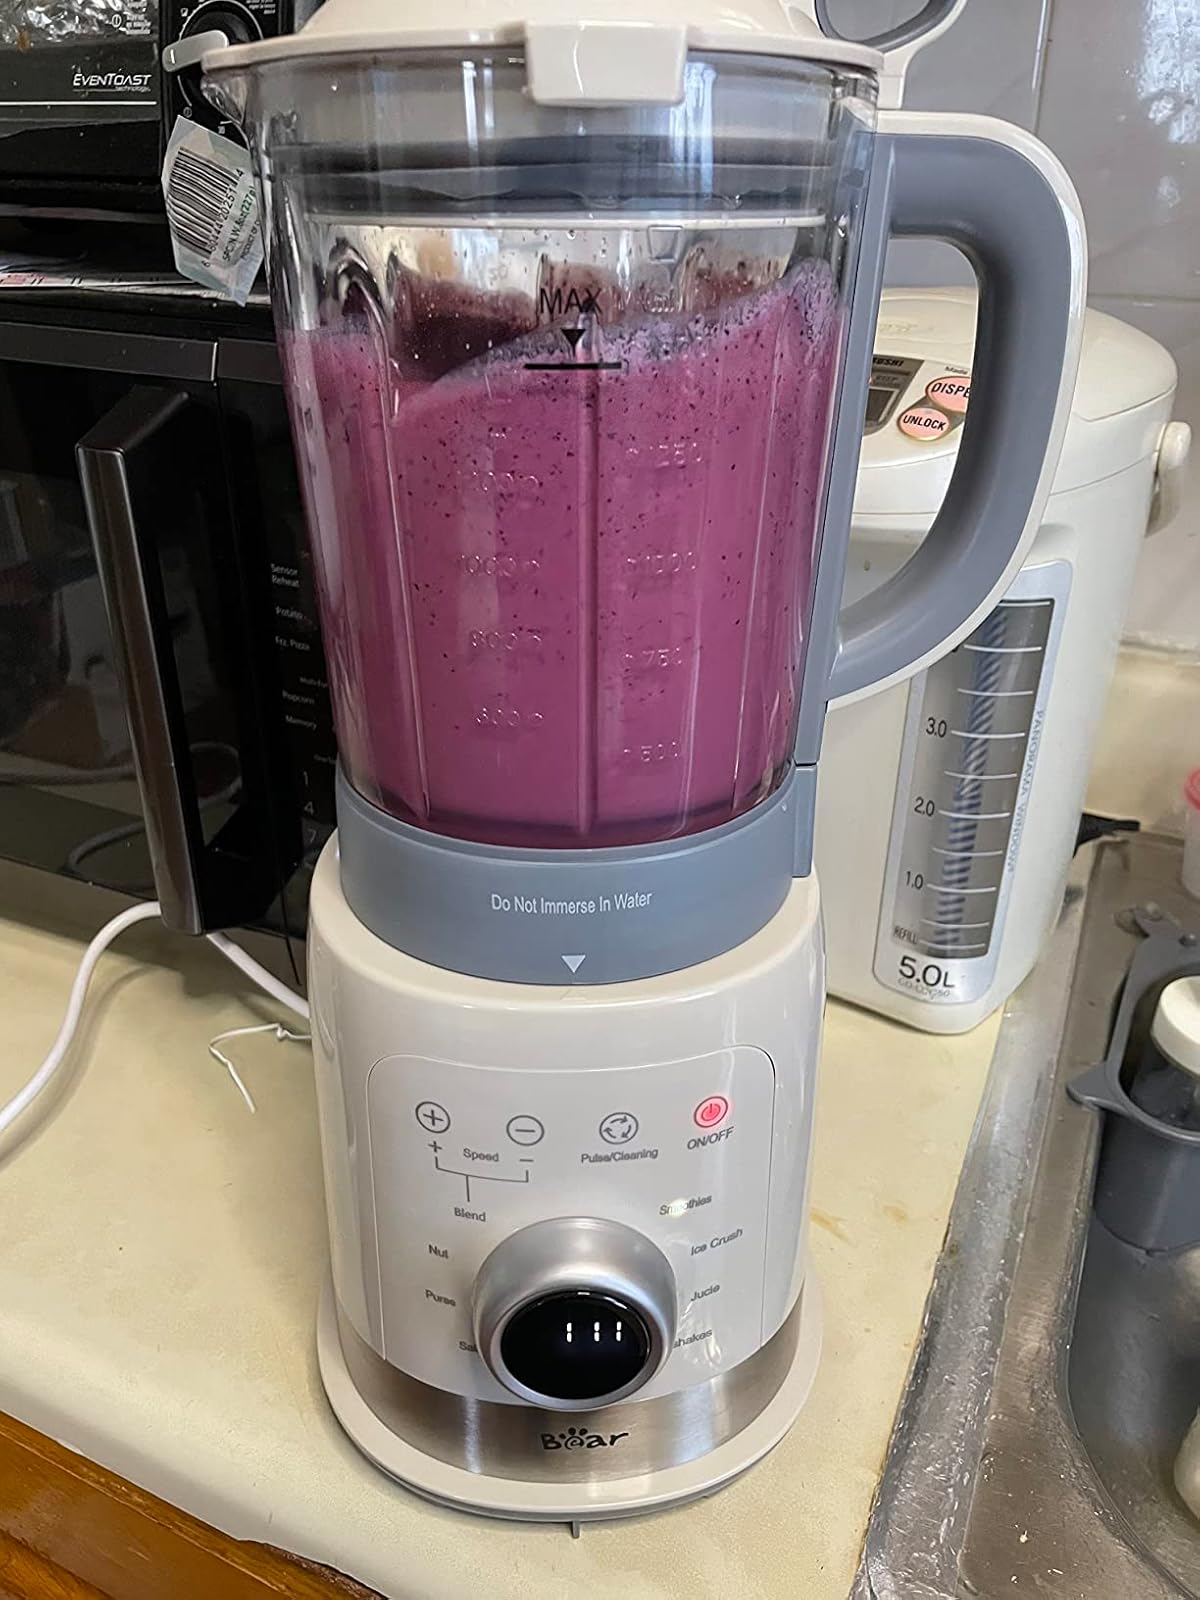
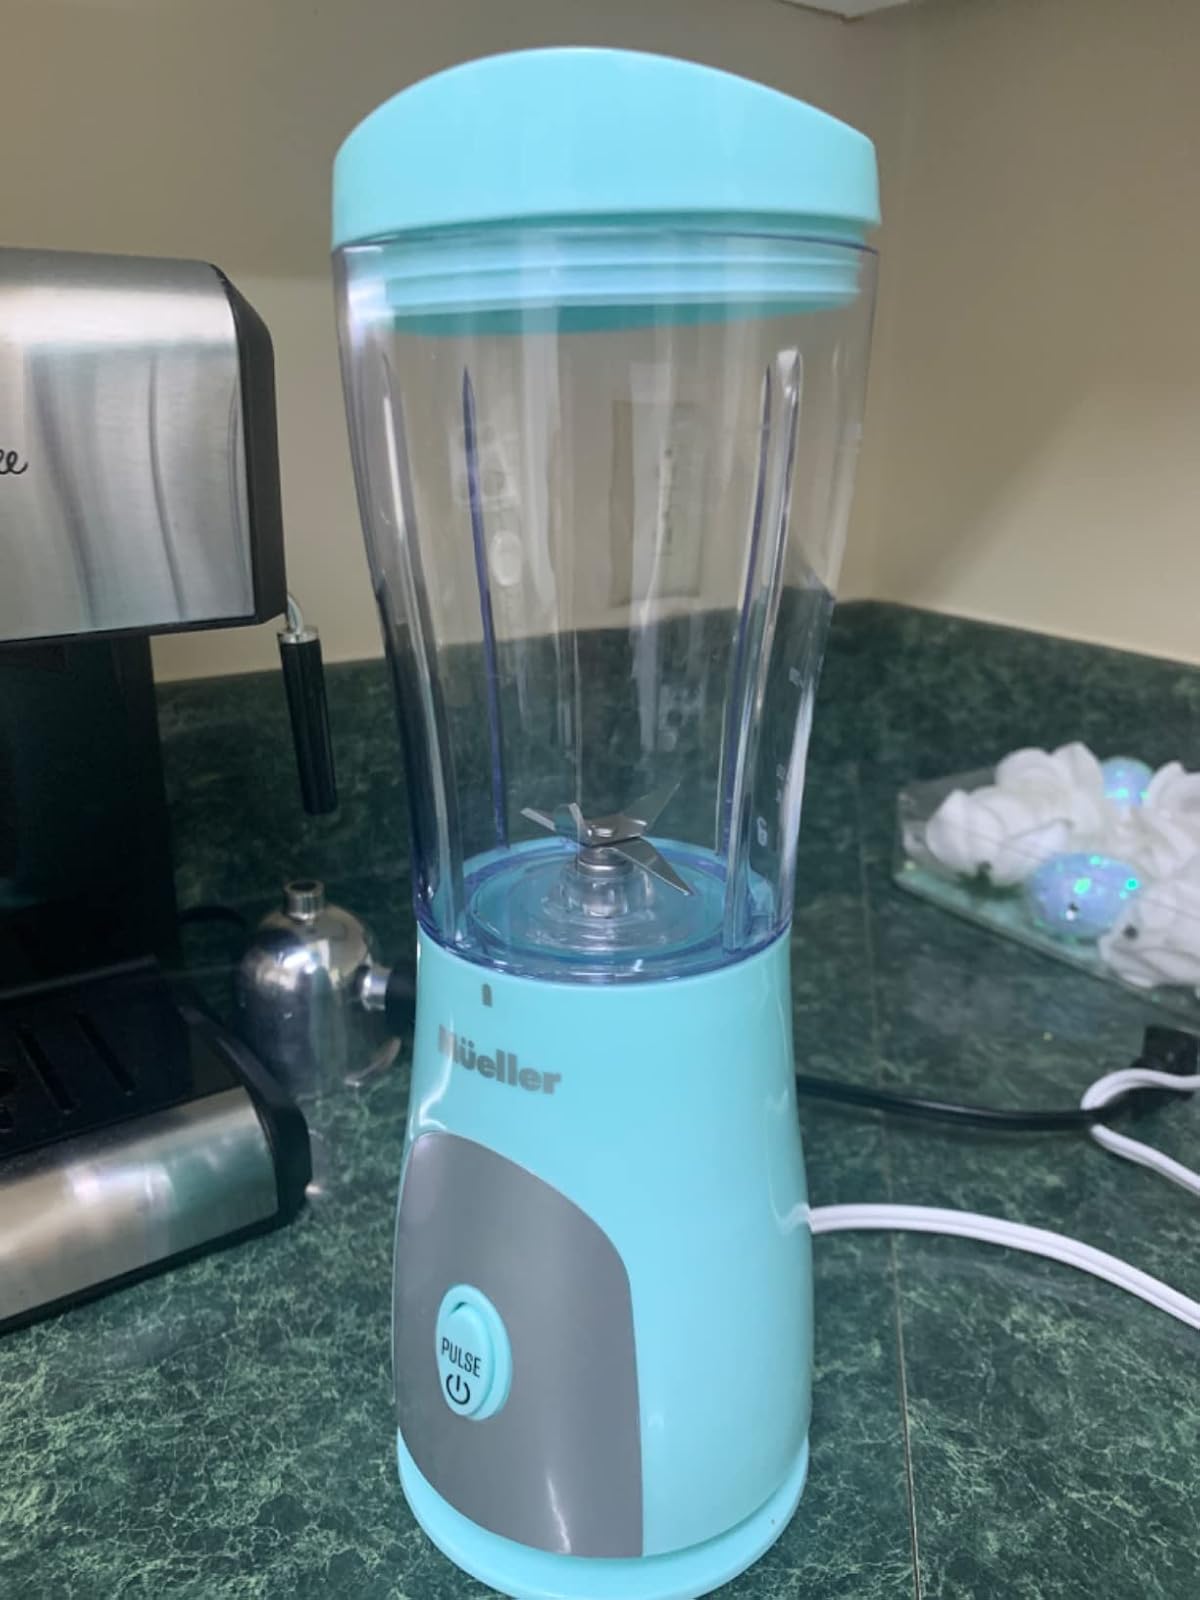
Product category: items_blender
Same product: no